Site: brandenburg
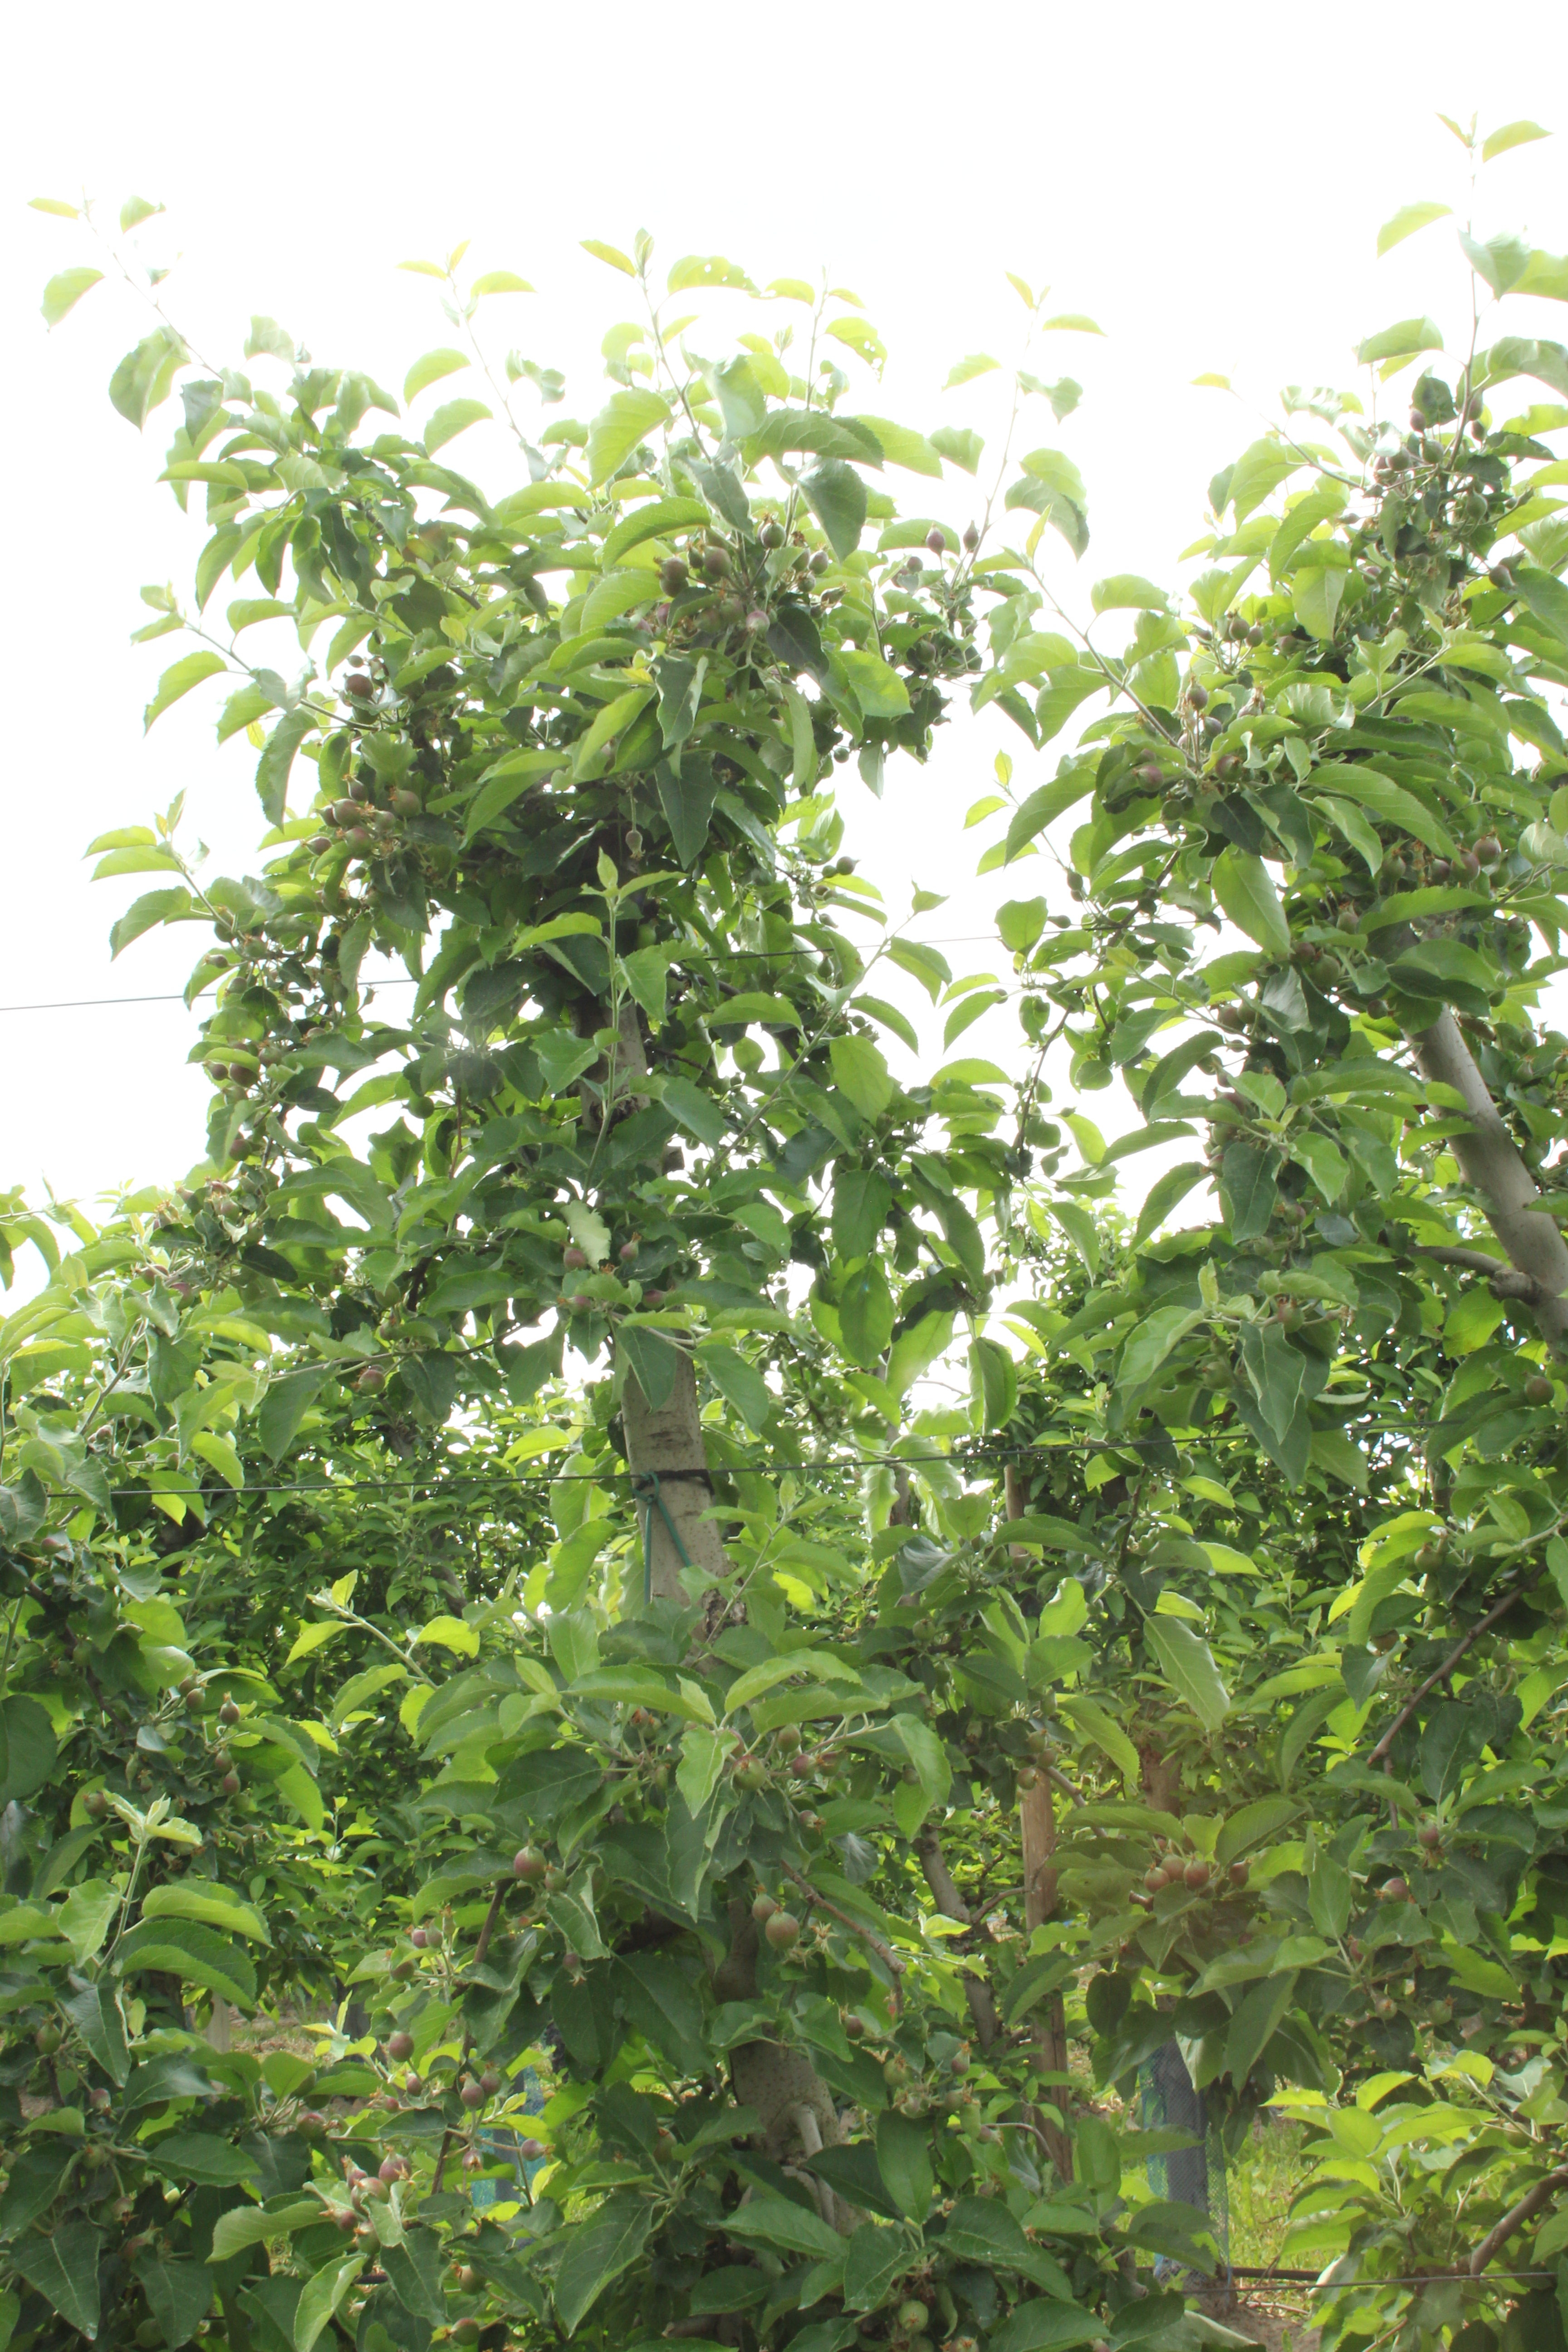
Growth stage (BBCH 72): Development of fruit